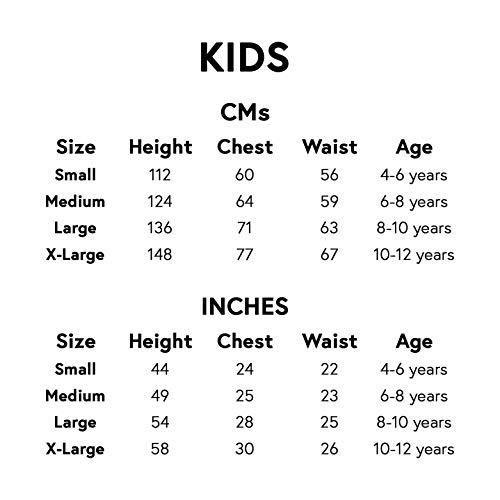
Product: Girls 50s Poodle Dress Costume Kids Rock N Roll Polka Dot Decades Outfit
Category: Clothing, Shoes & Jewelry | Costumes & Accessories | Kids & Baby | Girls | Costumes
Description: HIGH QUALITY GIRLS 50s ROCK N ROLL POODLE DRESS COSTUME: Outfit contains a pink and black polka dot dress,a buckled black belt and a matching polka dot neck scarf.
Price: $29.95